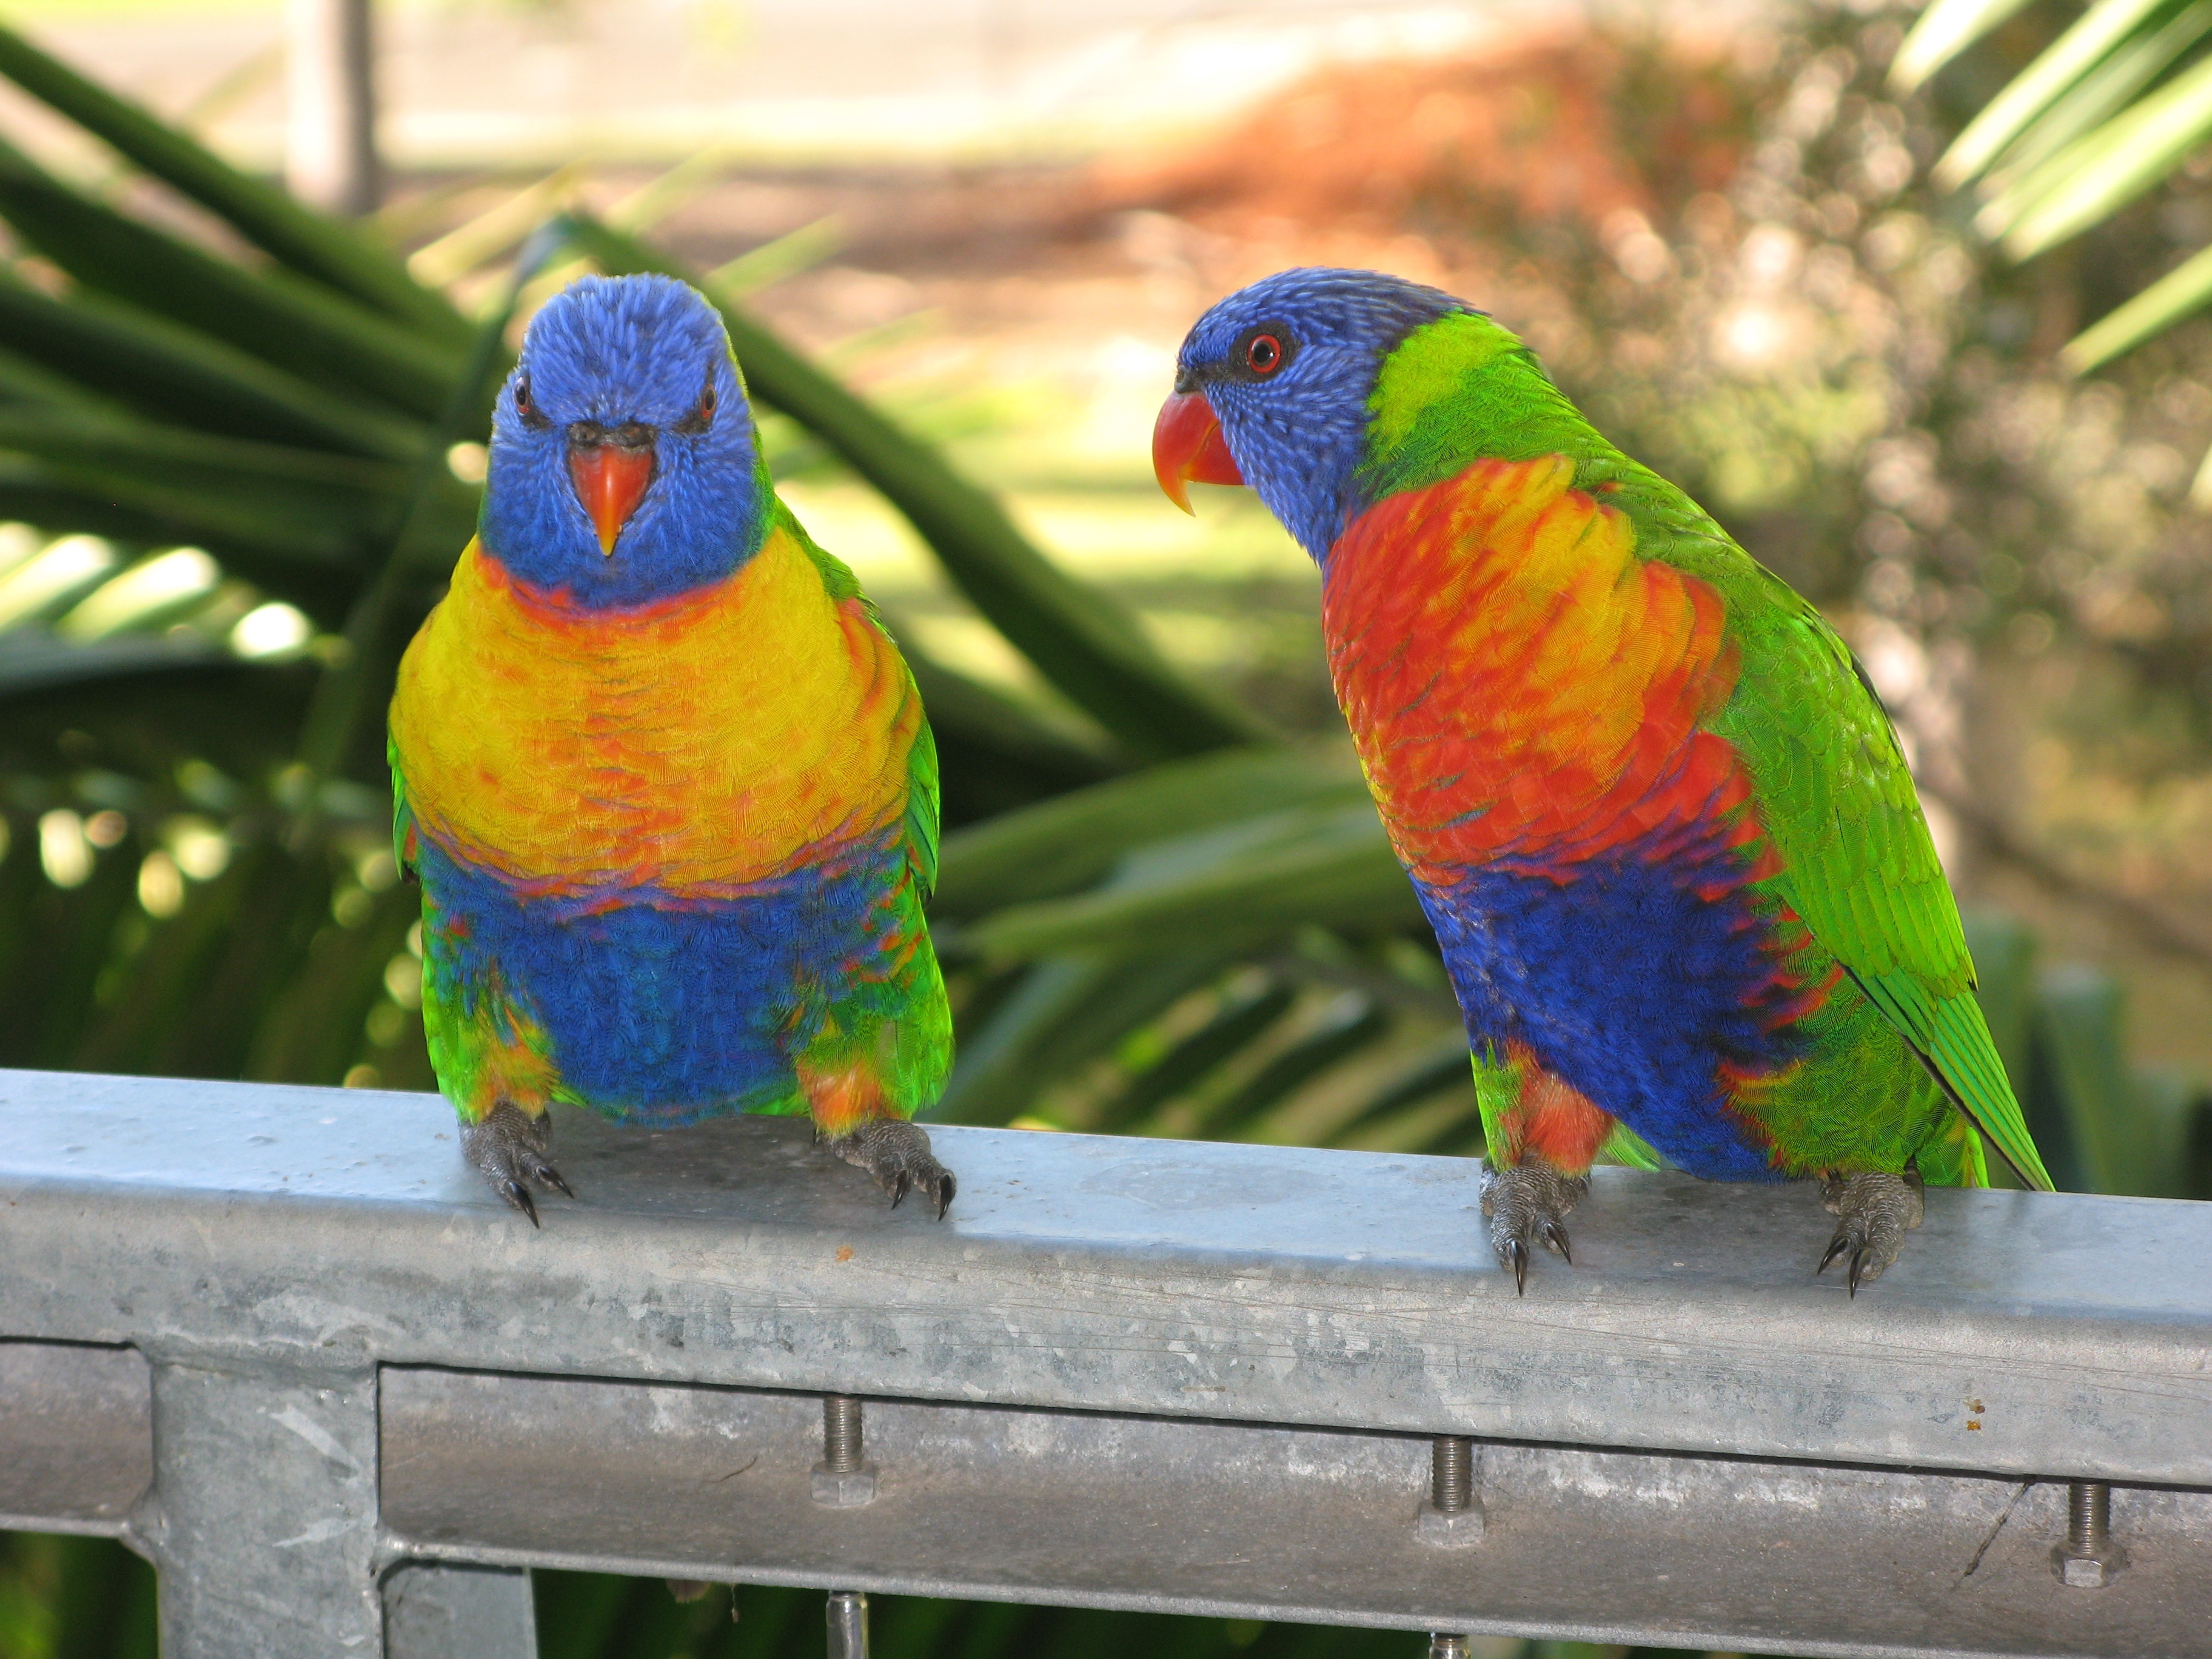
nature, bird, wildlife, beak, tropical, colorful, fauna, lorikeet, macaw, australia, feathers, vertebrate, colours, parrot, parakeet, rainbow lorikeet, common pet parakeet